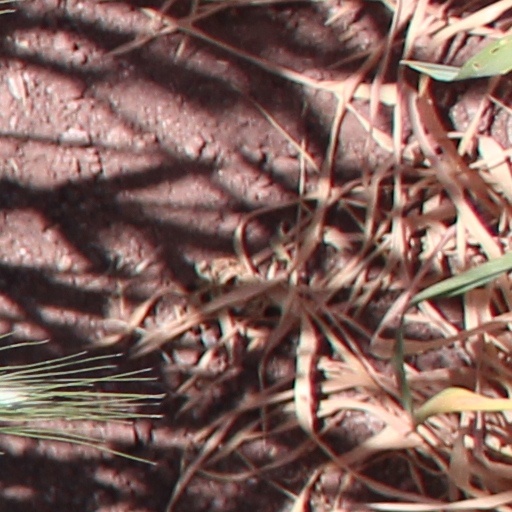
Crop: wheat